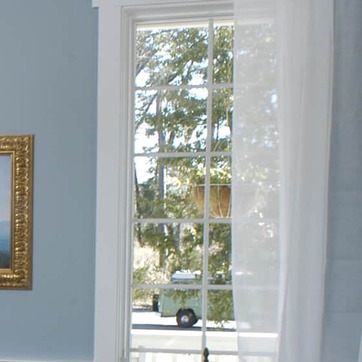
Material: glass